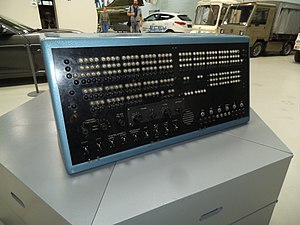
DASK
Kontrolbordet til DASK, udstillet på Teknisk Museum.
Kontrolbordet til DASK, udstillet på Teknisk Museum
DASK var den første danskbyggede regnemaskine – eller en førstegenerationsdatamat.